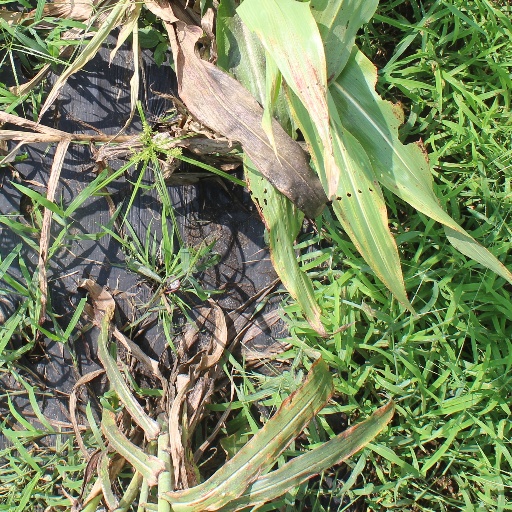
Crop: sorghum